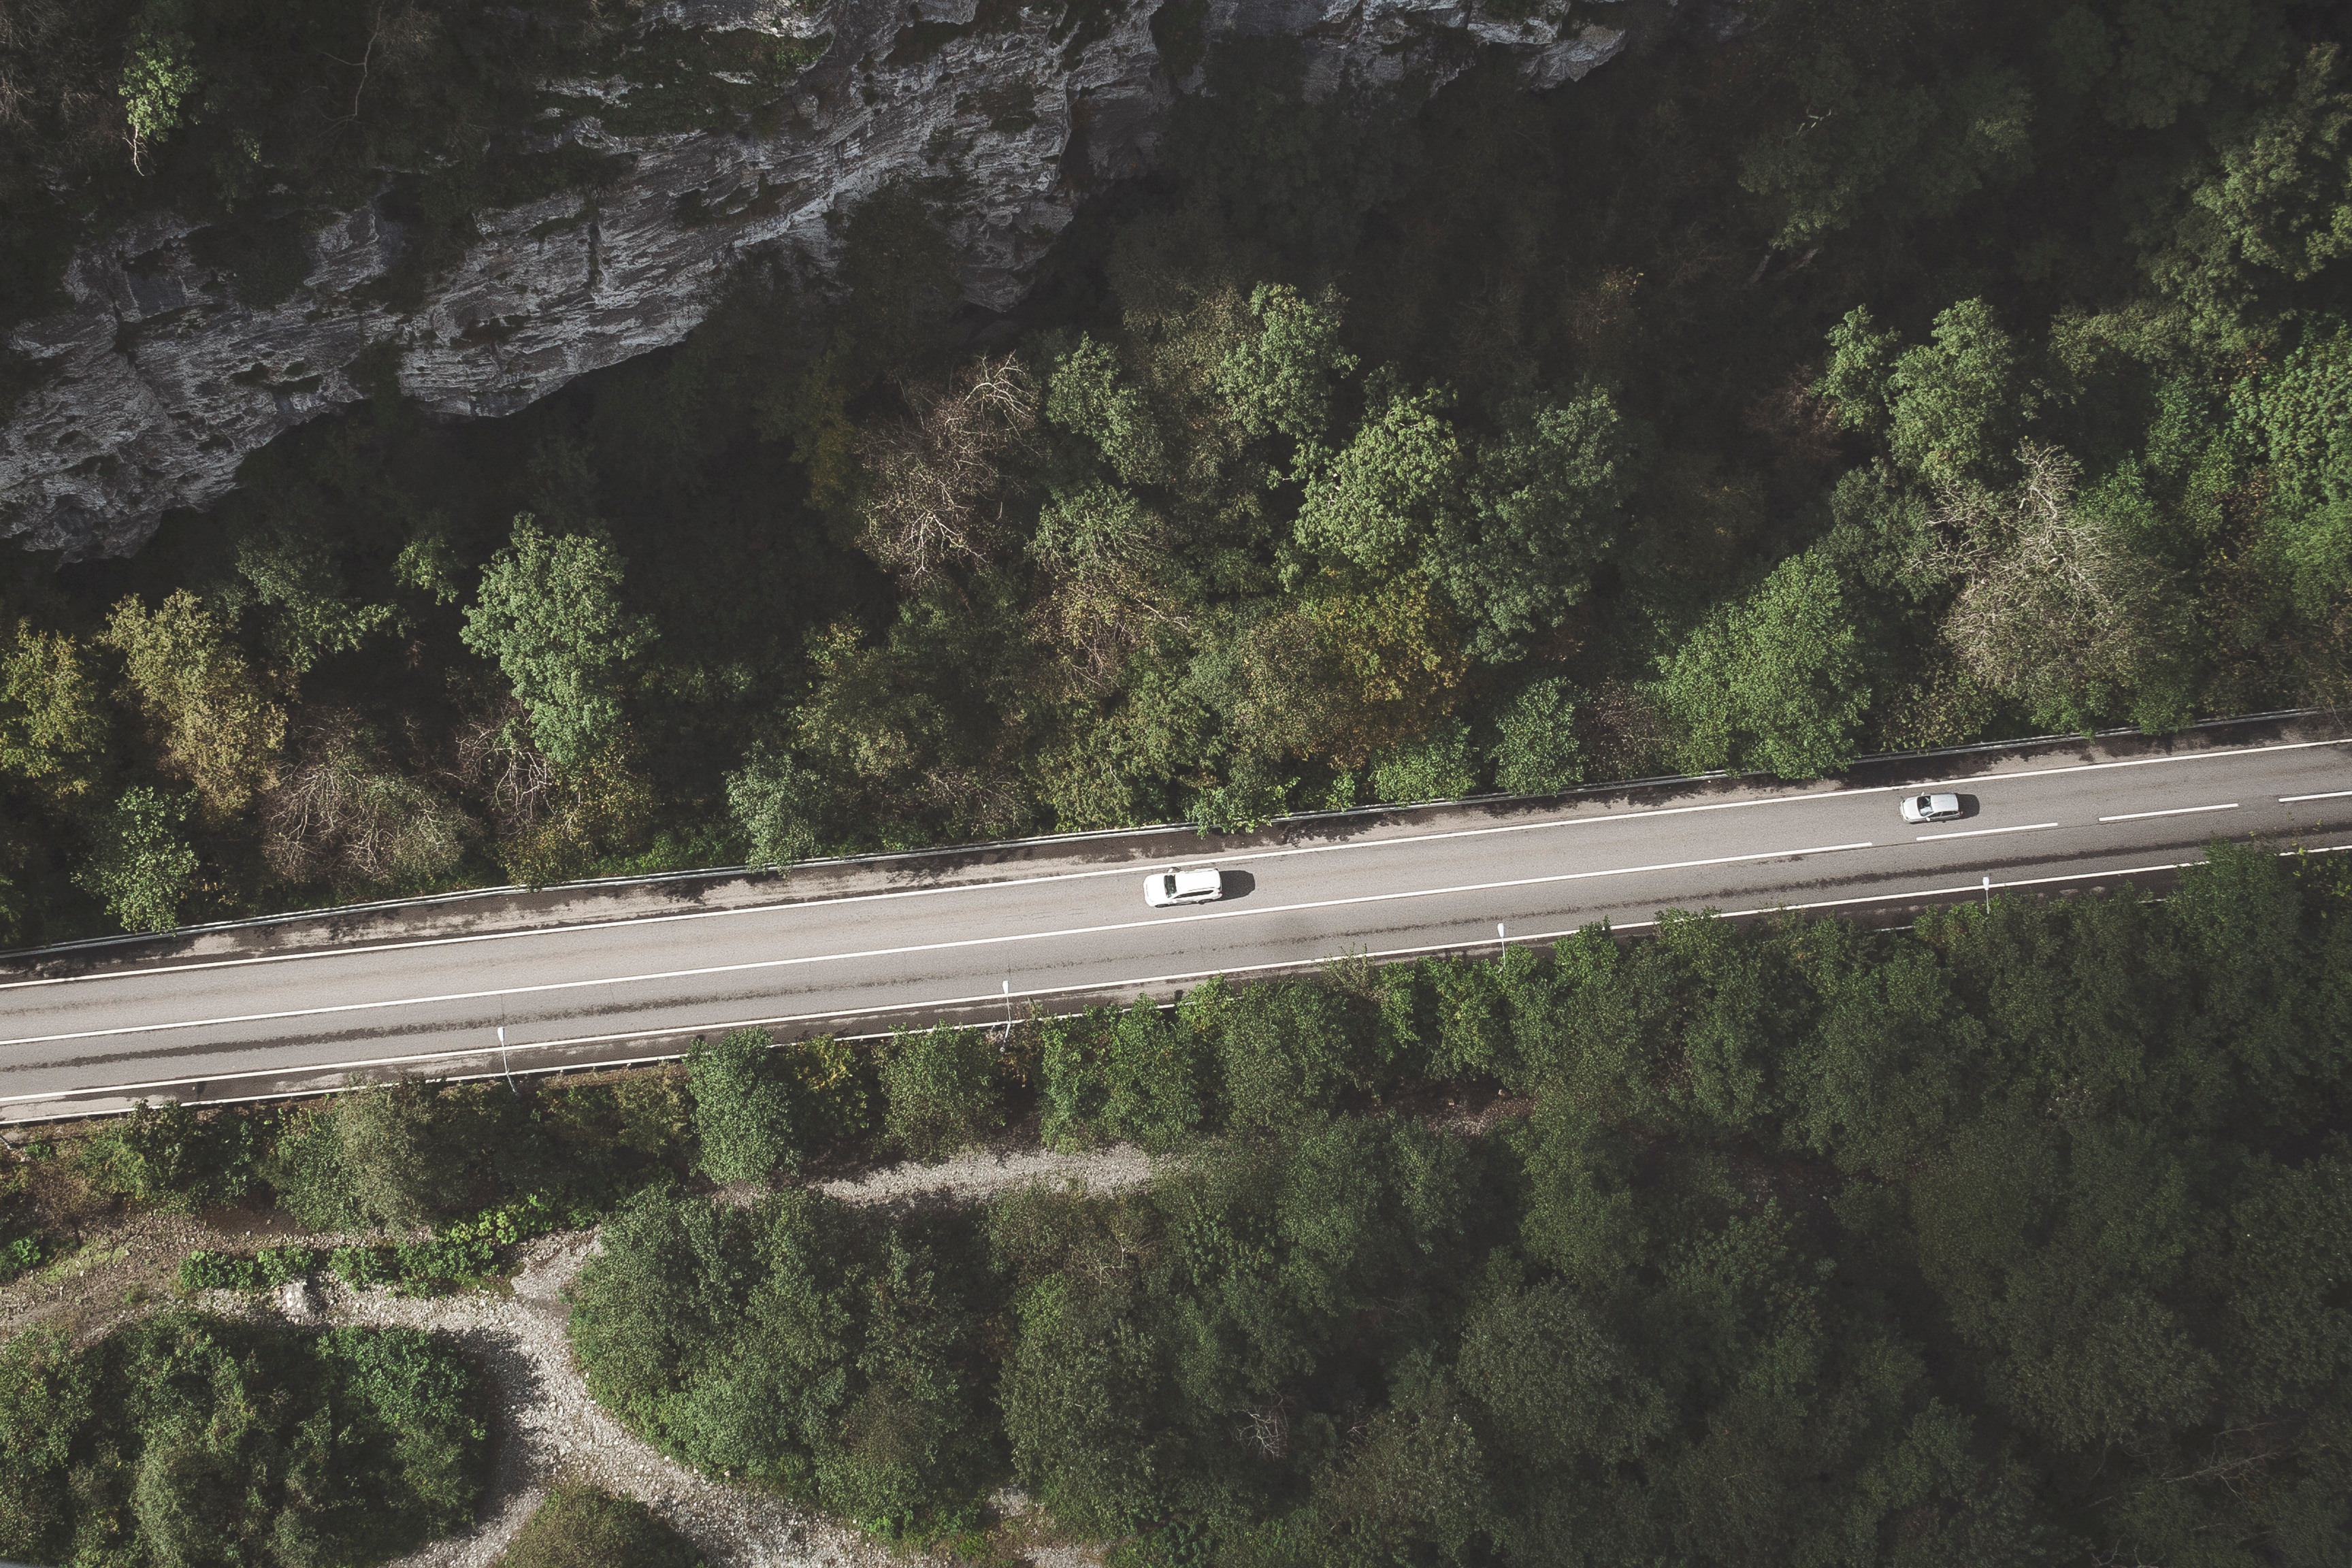
tree, forest, track, road, bridge, car, highway, river, transport, reservoir, waterway, infrastructure, cars, aerial photography